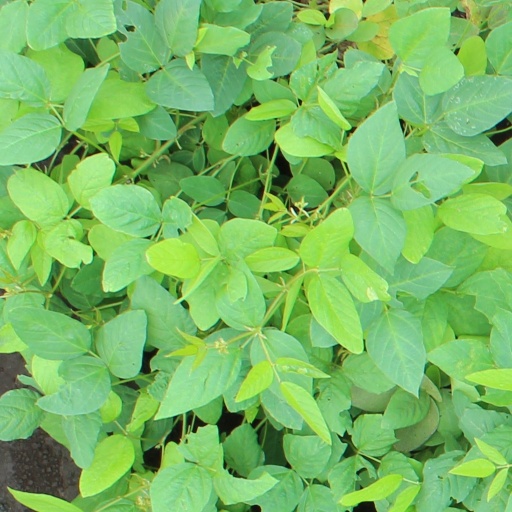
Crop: soybean